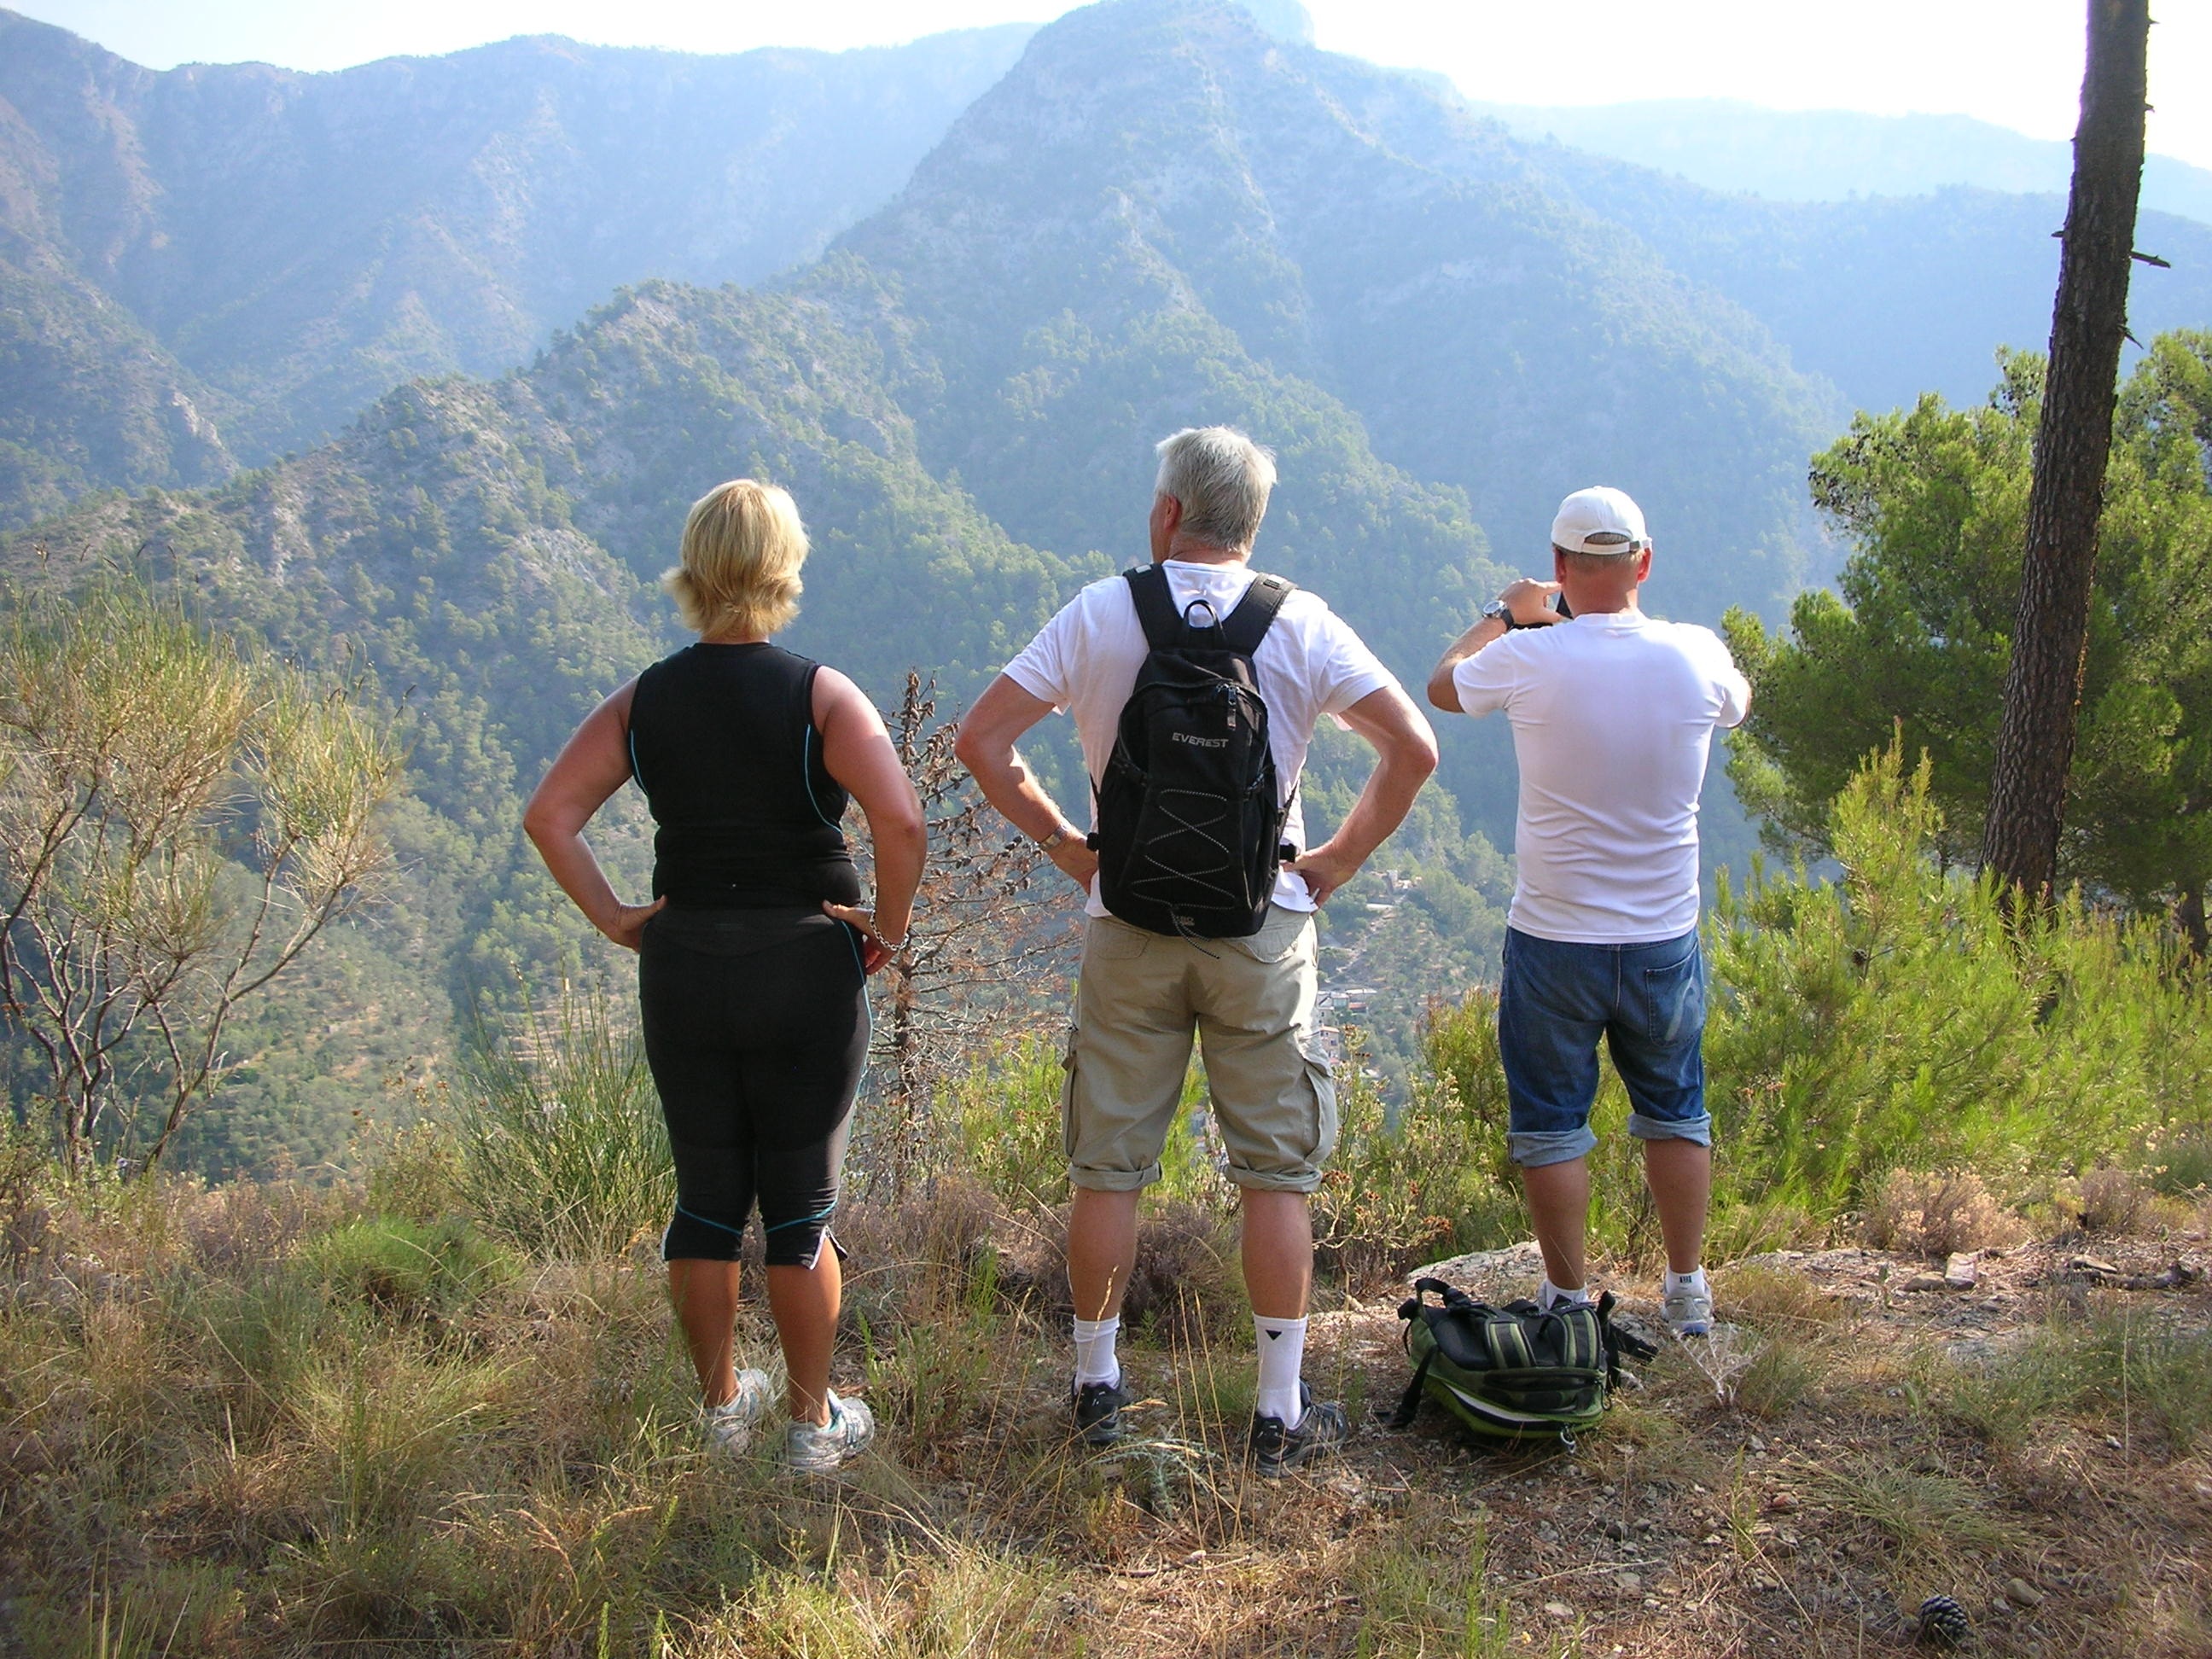
wilderness, walking, mountain, hiking, trail, adventure, backpack, recreation, climbing, ridge, sports, backpacking, outdoor recreation, ultramarathon